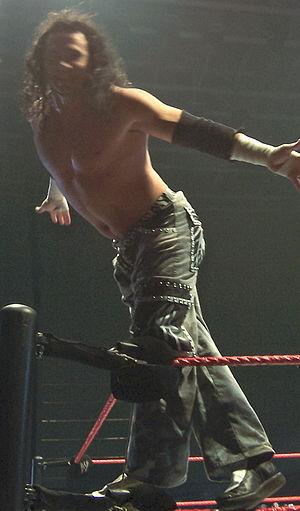
Matthew Moore Hardy, ou tout simplement Matt Hardy, né le 23 septembre 1974 à Cameron, est un catcheur américain, il travaille actuellement à la All Elite Wrestling.